Hand spinning

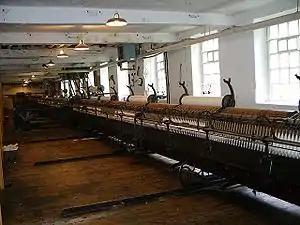
A mule spinning machine at Quarry Bank Mill, UK

Powered spinning, originally done by water or steam power but now done by electricity, is vastly faster than hand-spinning.